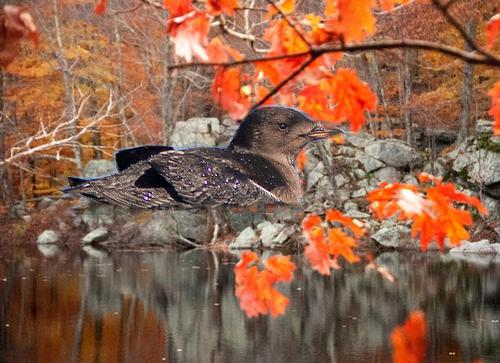
Bird species: Rhinoceros_Auklet
Bird type: waterbird
Background: water